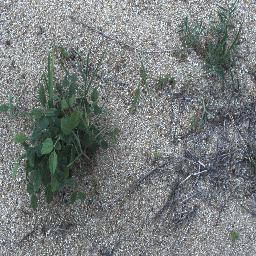
Label: negative